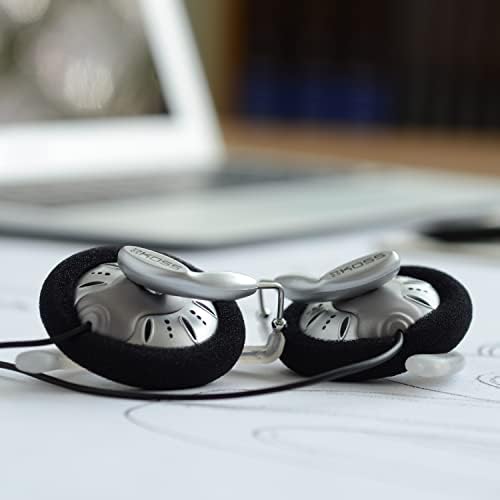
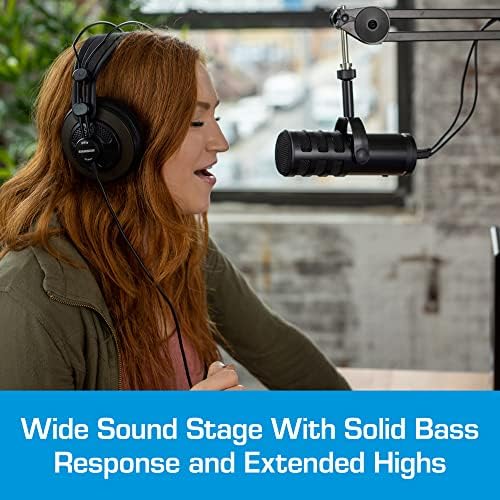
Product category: headphones
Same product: no